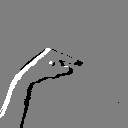
ASL letter: g